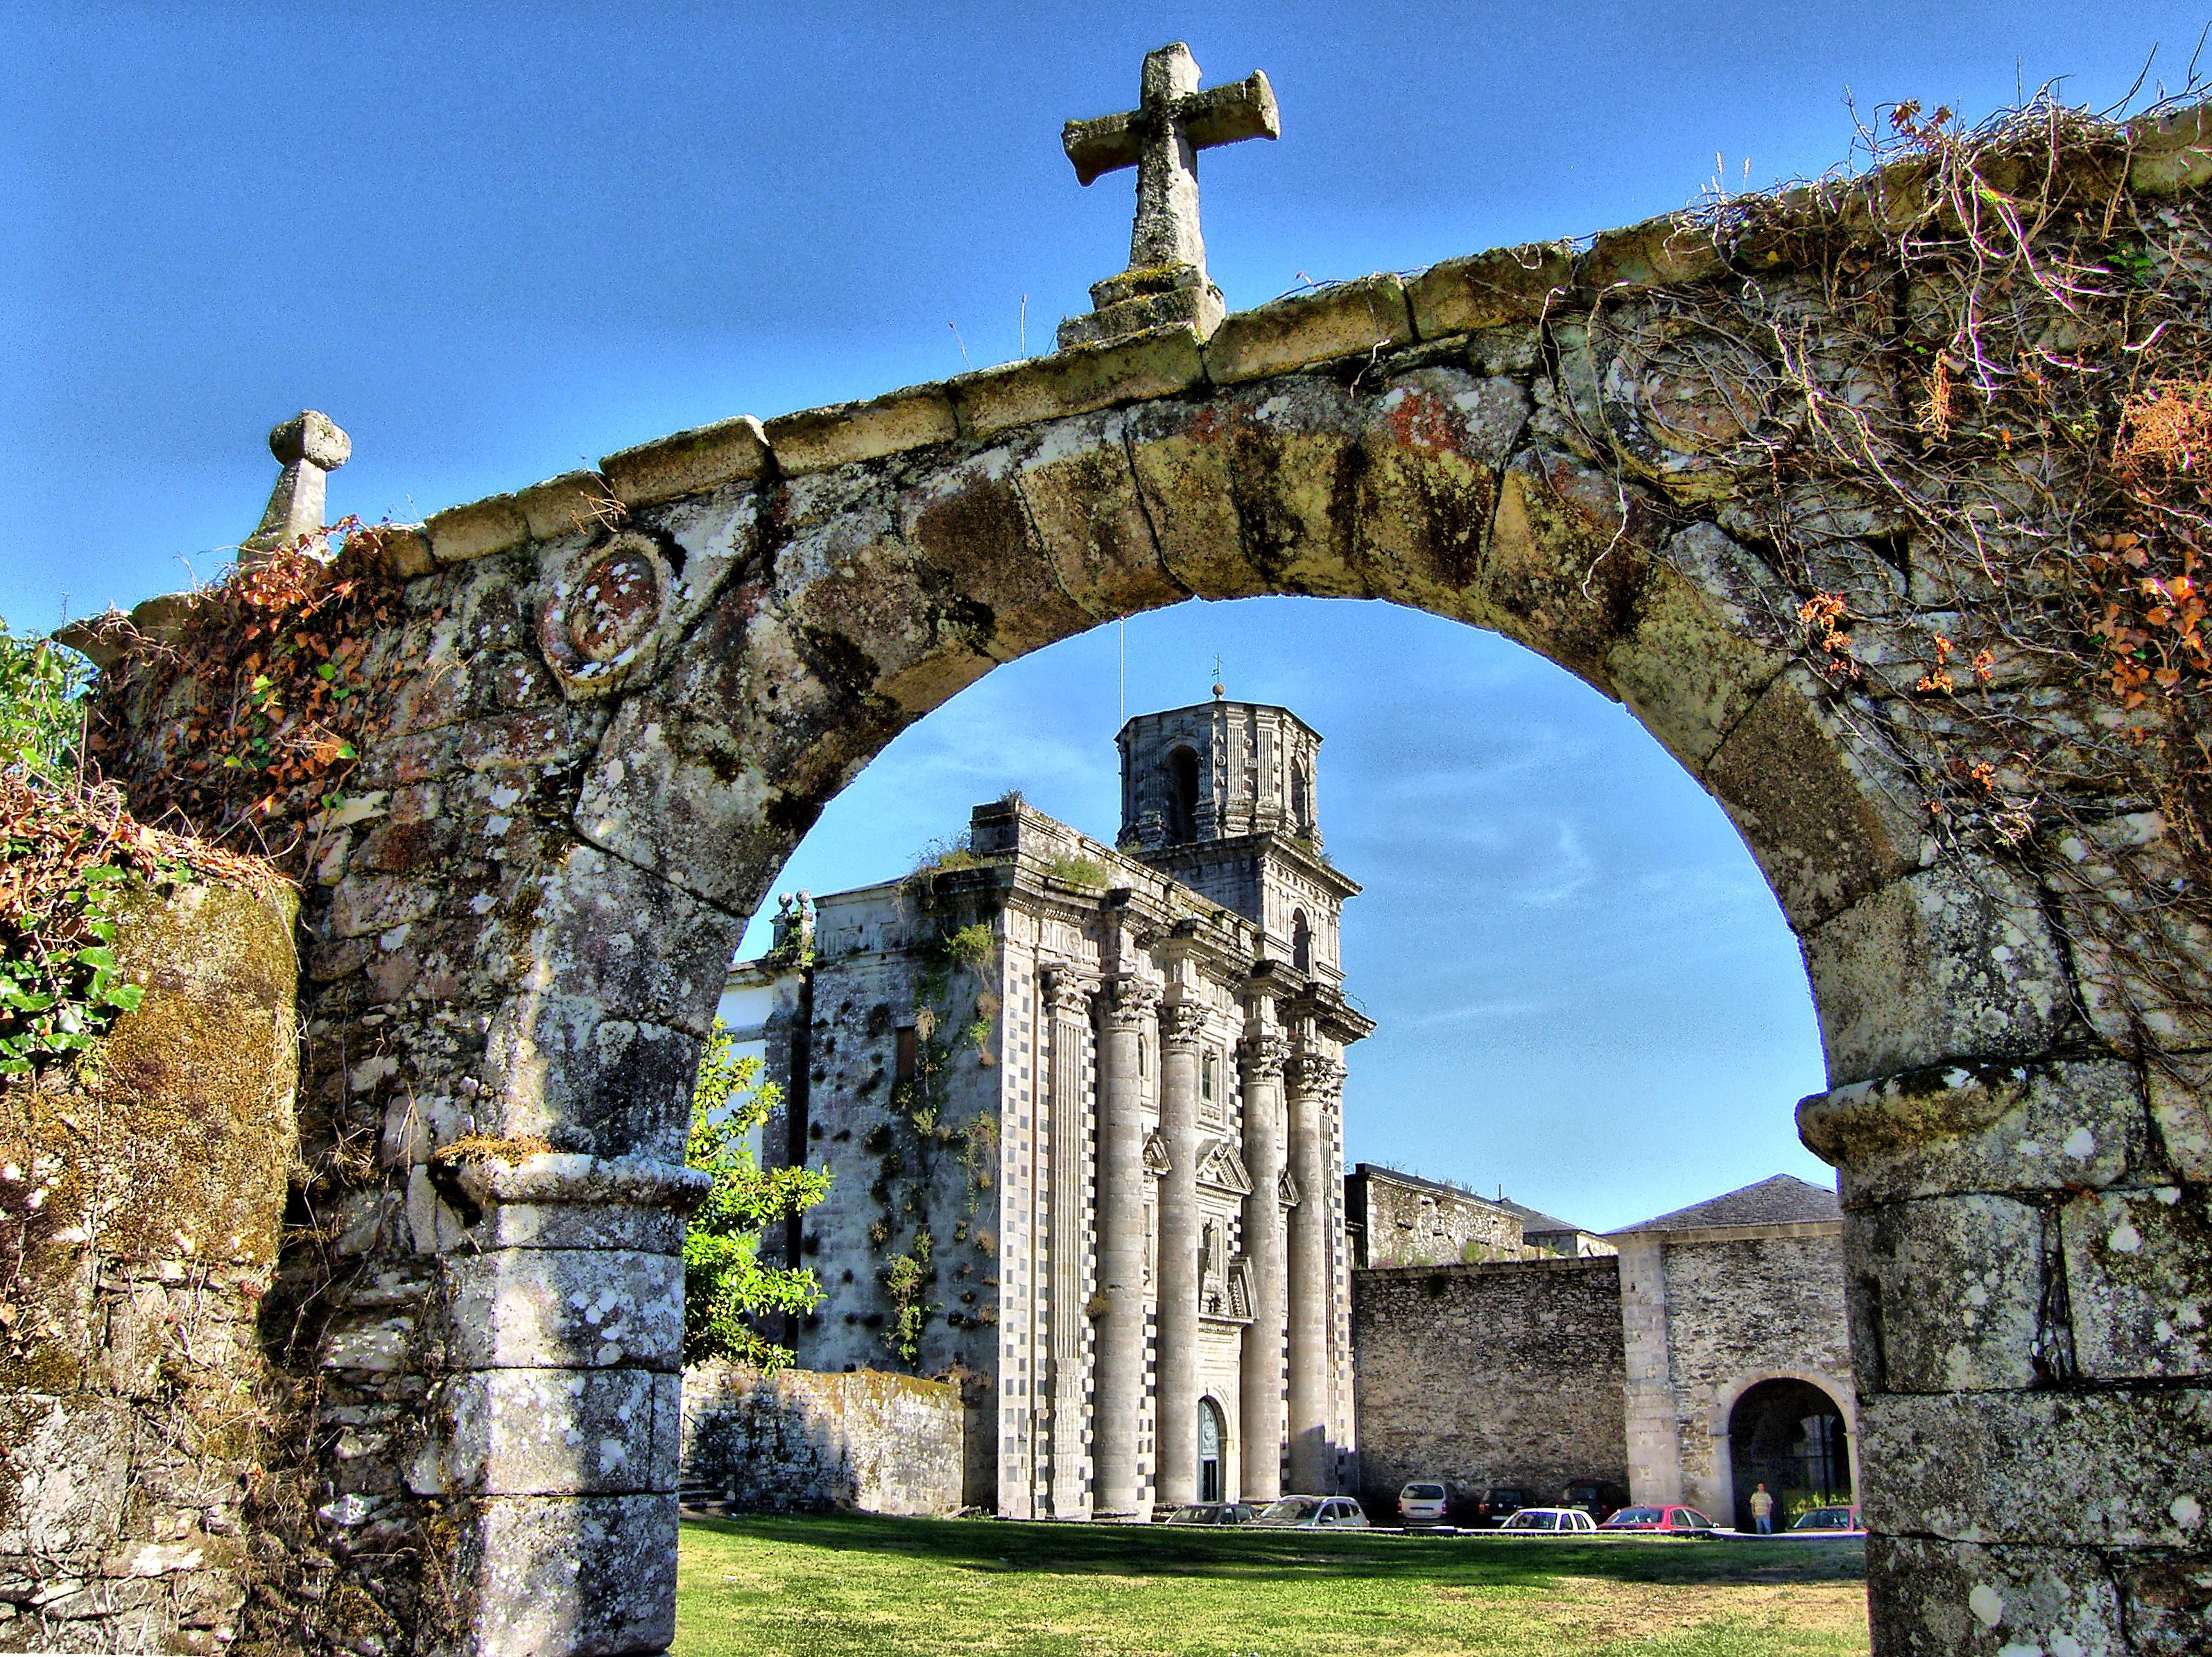
building, chateau, village, europe, arch, castle, landmark, church, chapel, fortification, tourism, place of worship, medieval, spain, espagne, ruins, monastery, arquitectura, europa, galicia, piedra, edificios, mygearandme, abbey, estate, pedra, middle ages, espana, thegalaxy, galiza, corunna, galice, arquitecture, iglesias, igrexas, mosteiros, monasterios, monfero, lacoruna, acoru a, coru a, historic site, ancient history, spanish missions in california